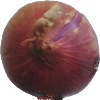
Label: Onion Red 1